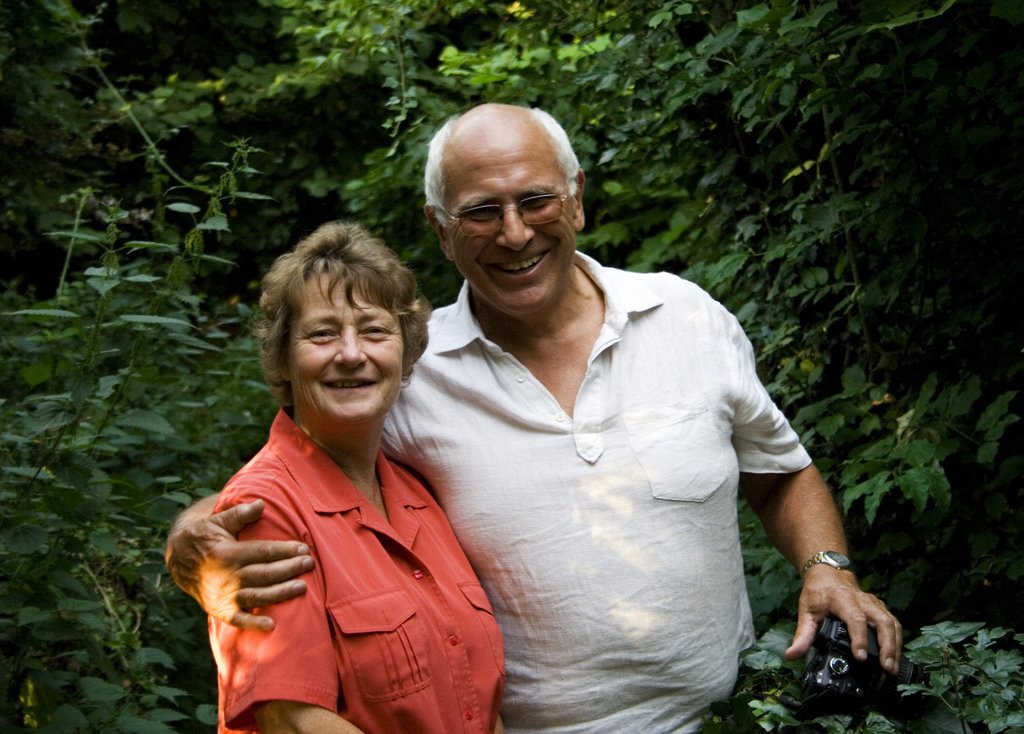
Label: not_food